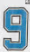
Number: 9